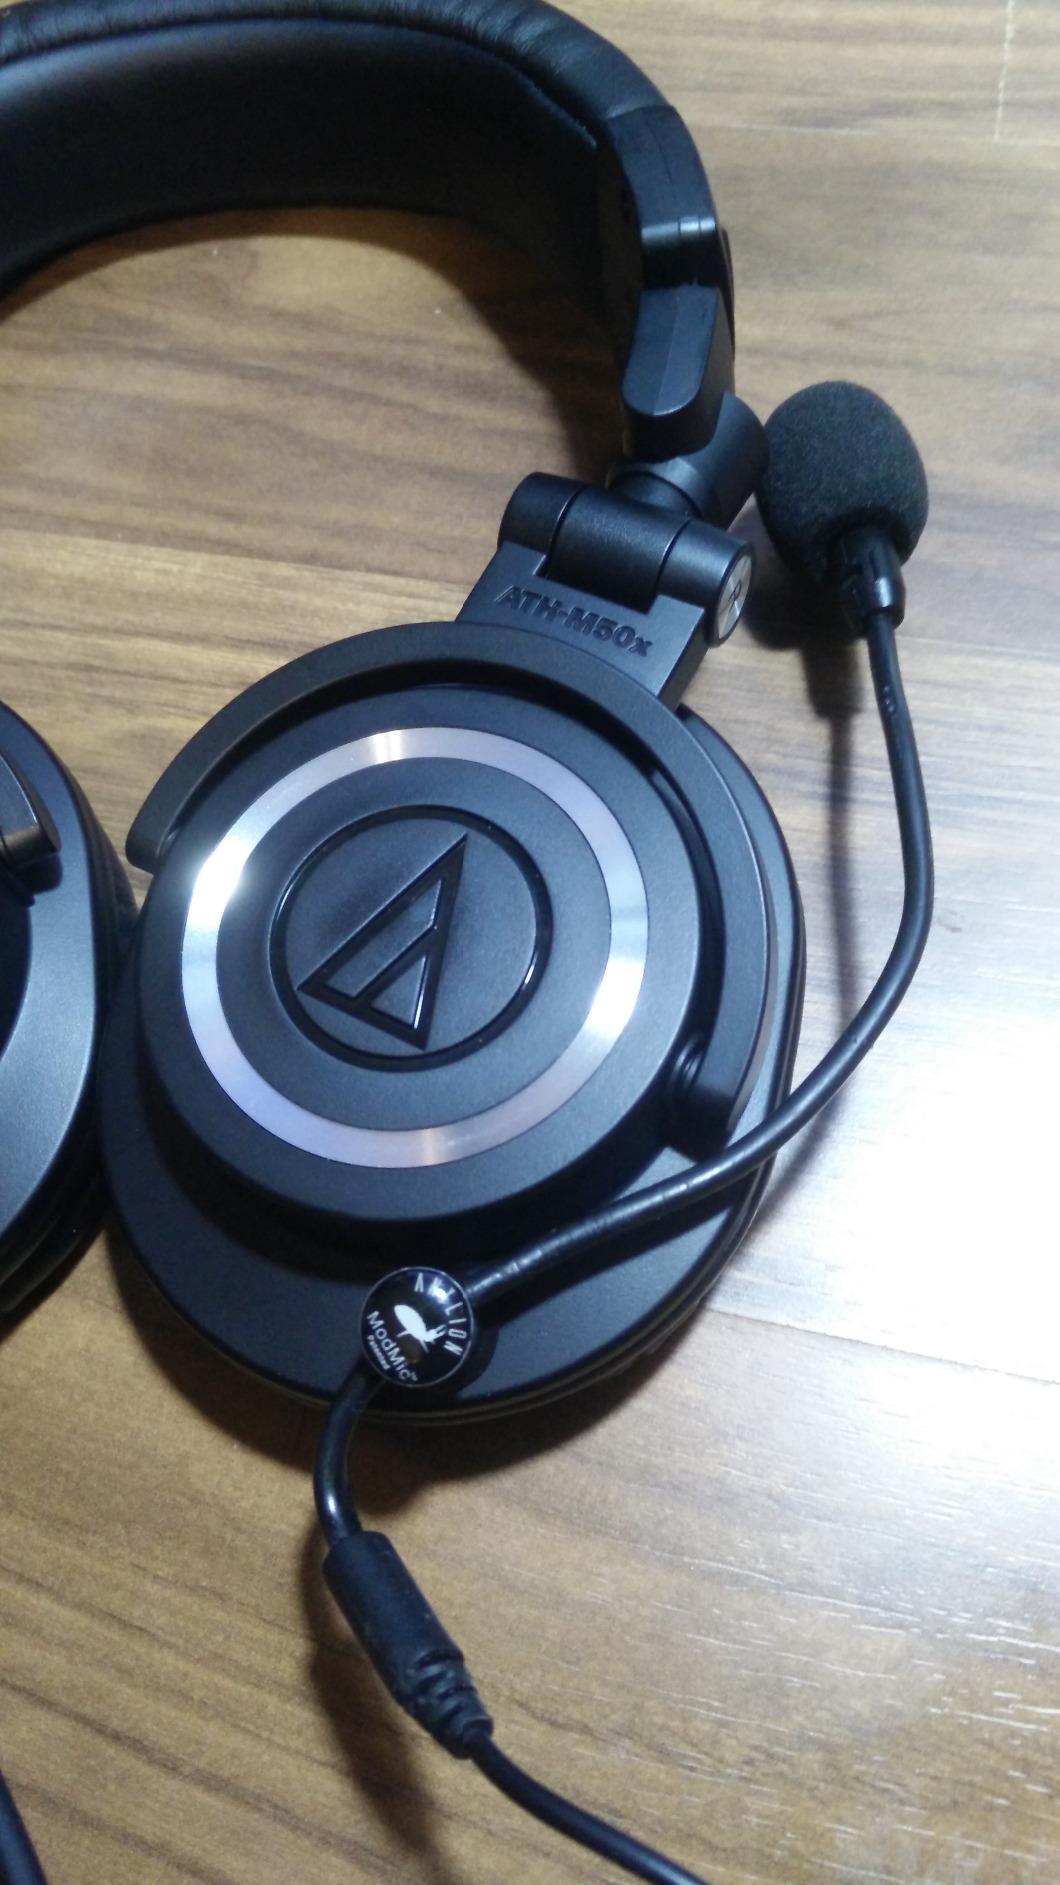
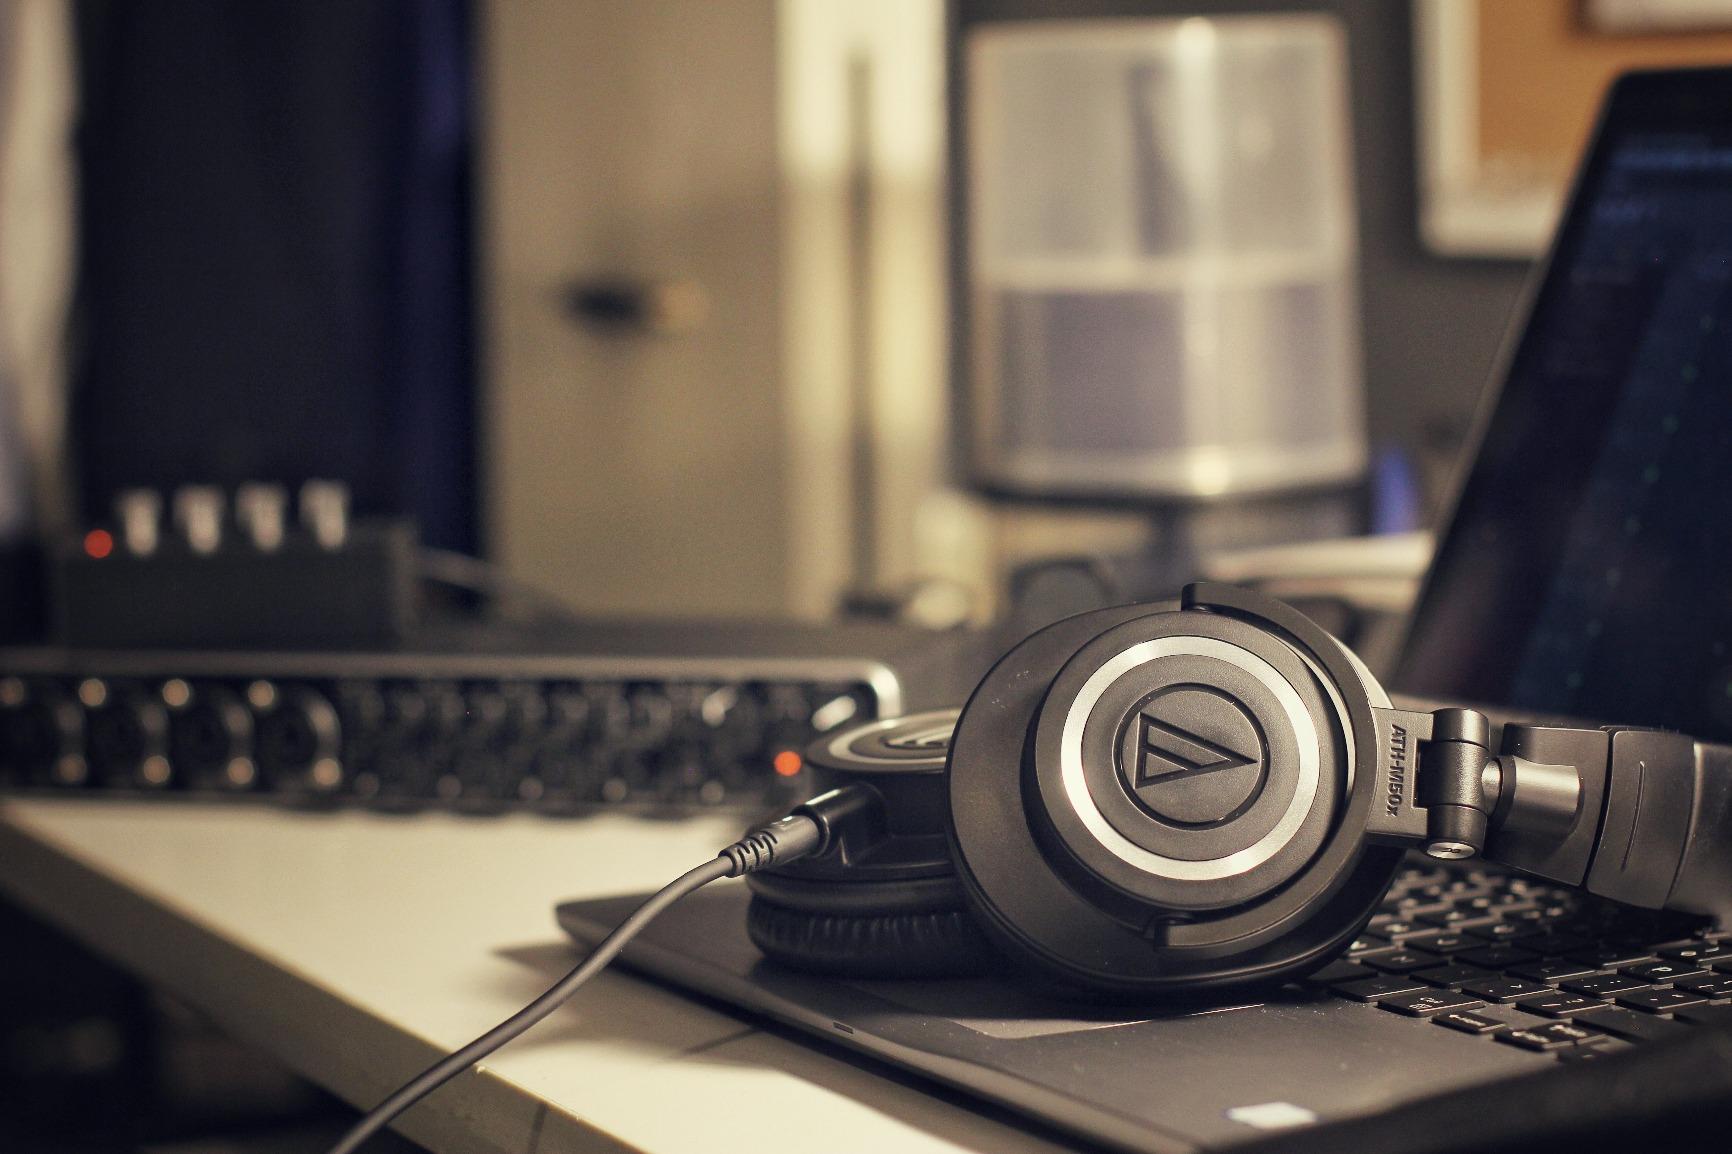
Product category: headphones
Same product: yes